Turkey Hill (company)

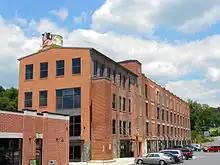
The Turkey Hill Experience building in Columbia, Pennsylvania

Turkey Hill produces 63 full-time and Limited Edition flavors of ice cream, frozen dairy dessert, and sherbet available in , sizes and sizes for use by ice cream shops. Specific product lines include Premium Ice Cream, All Natural Ice Cream, and No Sugar Added, frozen dairy desert (a vegetable-oil based product similar to ice cream) and sherbet.